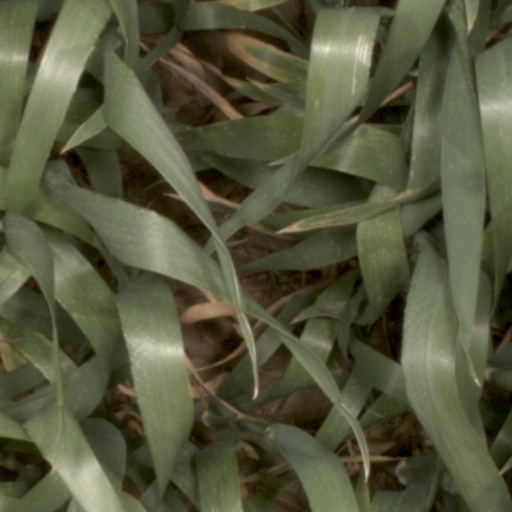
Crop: wheat